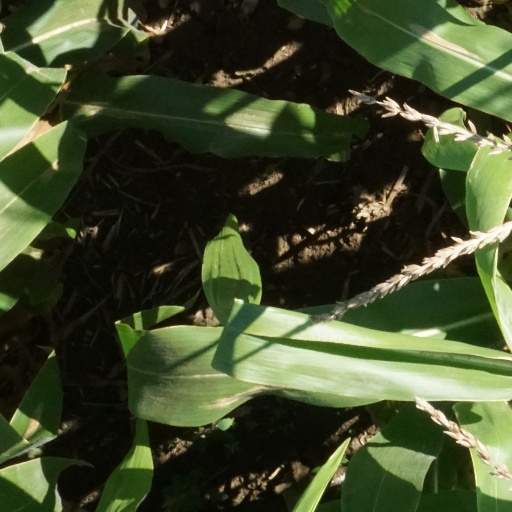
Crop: maize; corn